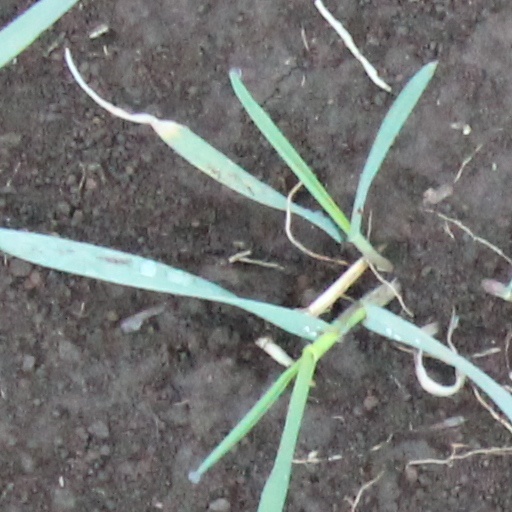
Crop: wheat